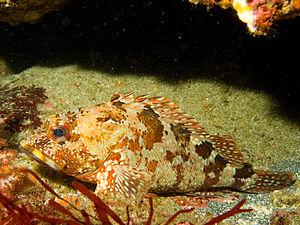
Les Sebastidae sont une famille de poissons de l'ordre des Scorpaeniformes.